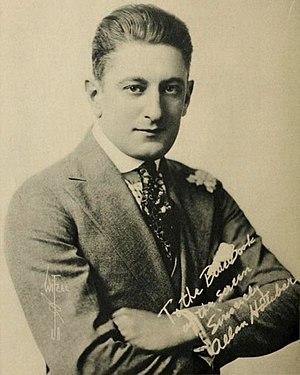
Allen Joseph Holubar, né le 3 août 1888 à San Francisco et mort le 20 novembre 1923 à Los Angeles, est un acteur, réalisateur, scénariste et producteur américain, connu comme Allen Holubar.